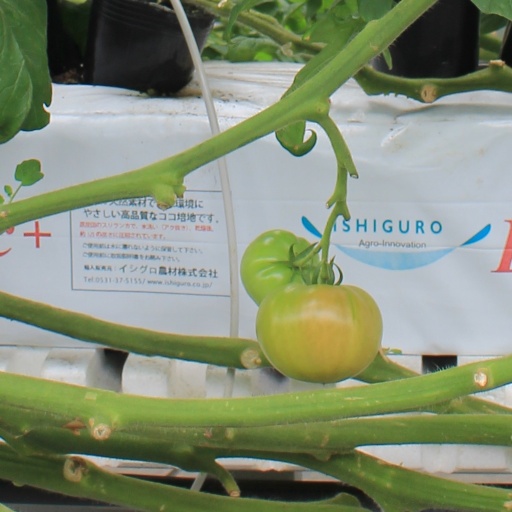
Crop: tomato